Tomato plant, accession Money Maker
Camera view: horizontal (90 deg, fisheye); turntable rotation: 240 degrees
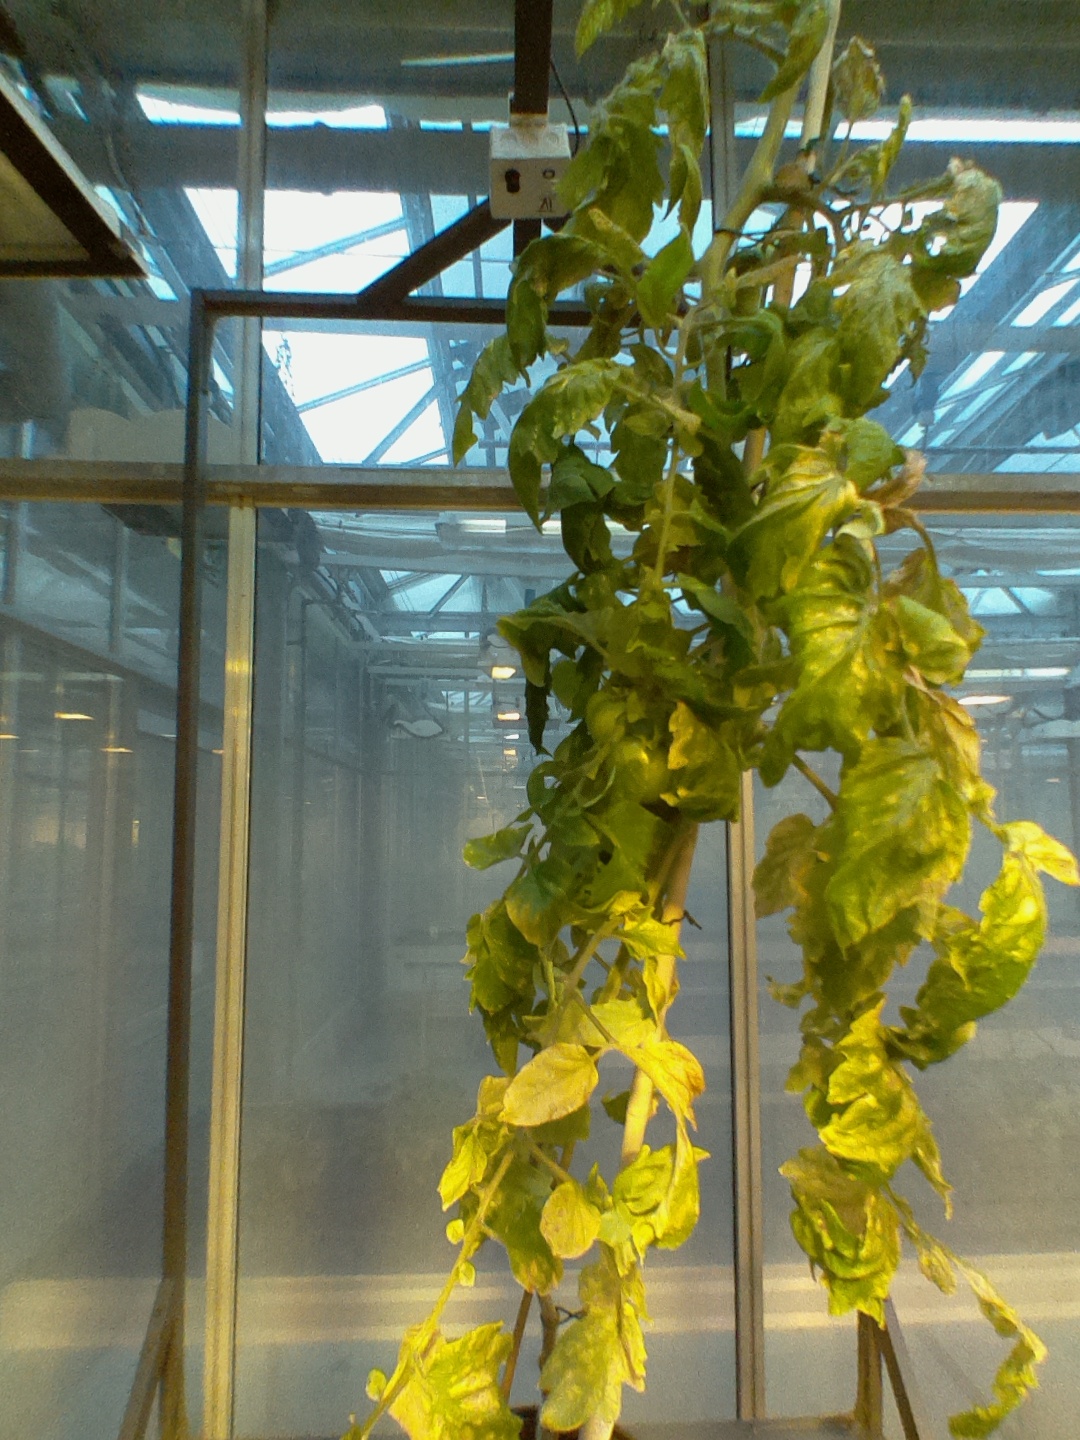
BBCH growth stage 80: fruits start showing typical ripe color (orange -> red)